Clearwater Lakes

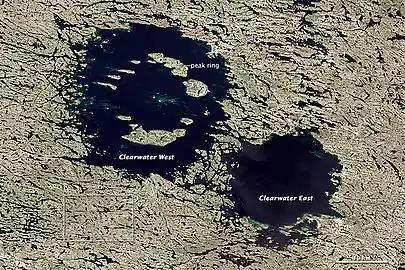
Clearwater Lakes, 2013 image by NASA Earth Observatory

The Lac Wiyâshâkimî (the official name, in French, formerly Lac à l'Eau Claire, a calque of the lake's name, Wiyâšâkamî, in Northern East Cree, changed form of "wâšâkamî" or "wâšekamî" in more southerly Cree dialects), also called the Clearwater Lakes in English and Allait Qasigialingat by the Inuit, are a pair of annular lakes and impact structures on the Canadian Shield in Quebec, Canada, near Hudson Bay.